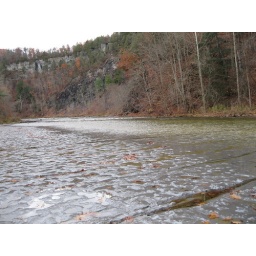
natural modern water erosion in the limestone bed of the falls